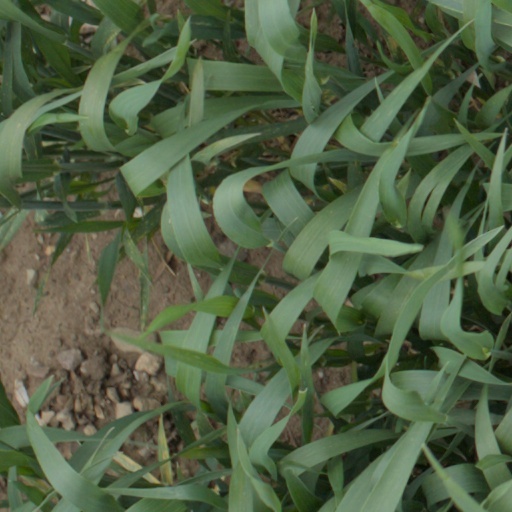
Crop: wheat